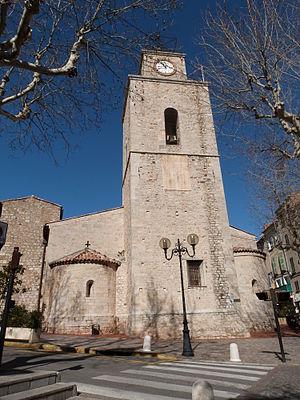
Église Saint-Laurent d'Ollioules (Classé) This building is indexed in the Base Mérimée, a database of architectural heritage maintained by the French Ministry of Culture,
Ollioules est une commune française située juste à l'ouest de Toulon dans le département du Var, en région Provence-Alpes-Côte d'Azur.
L'église Saint-Laurent est une église catholique française située à Ollioules, dans le département du Var.
Cet article recense les monuments historiques du Var, en France.